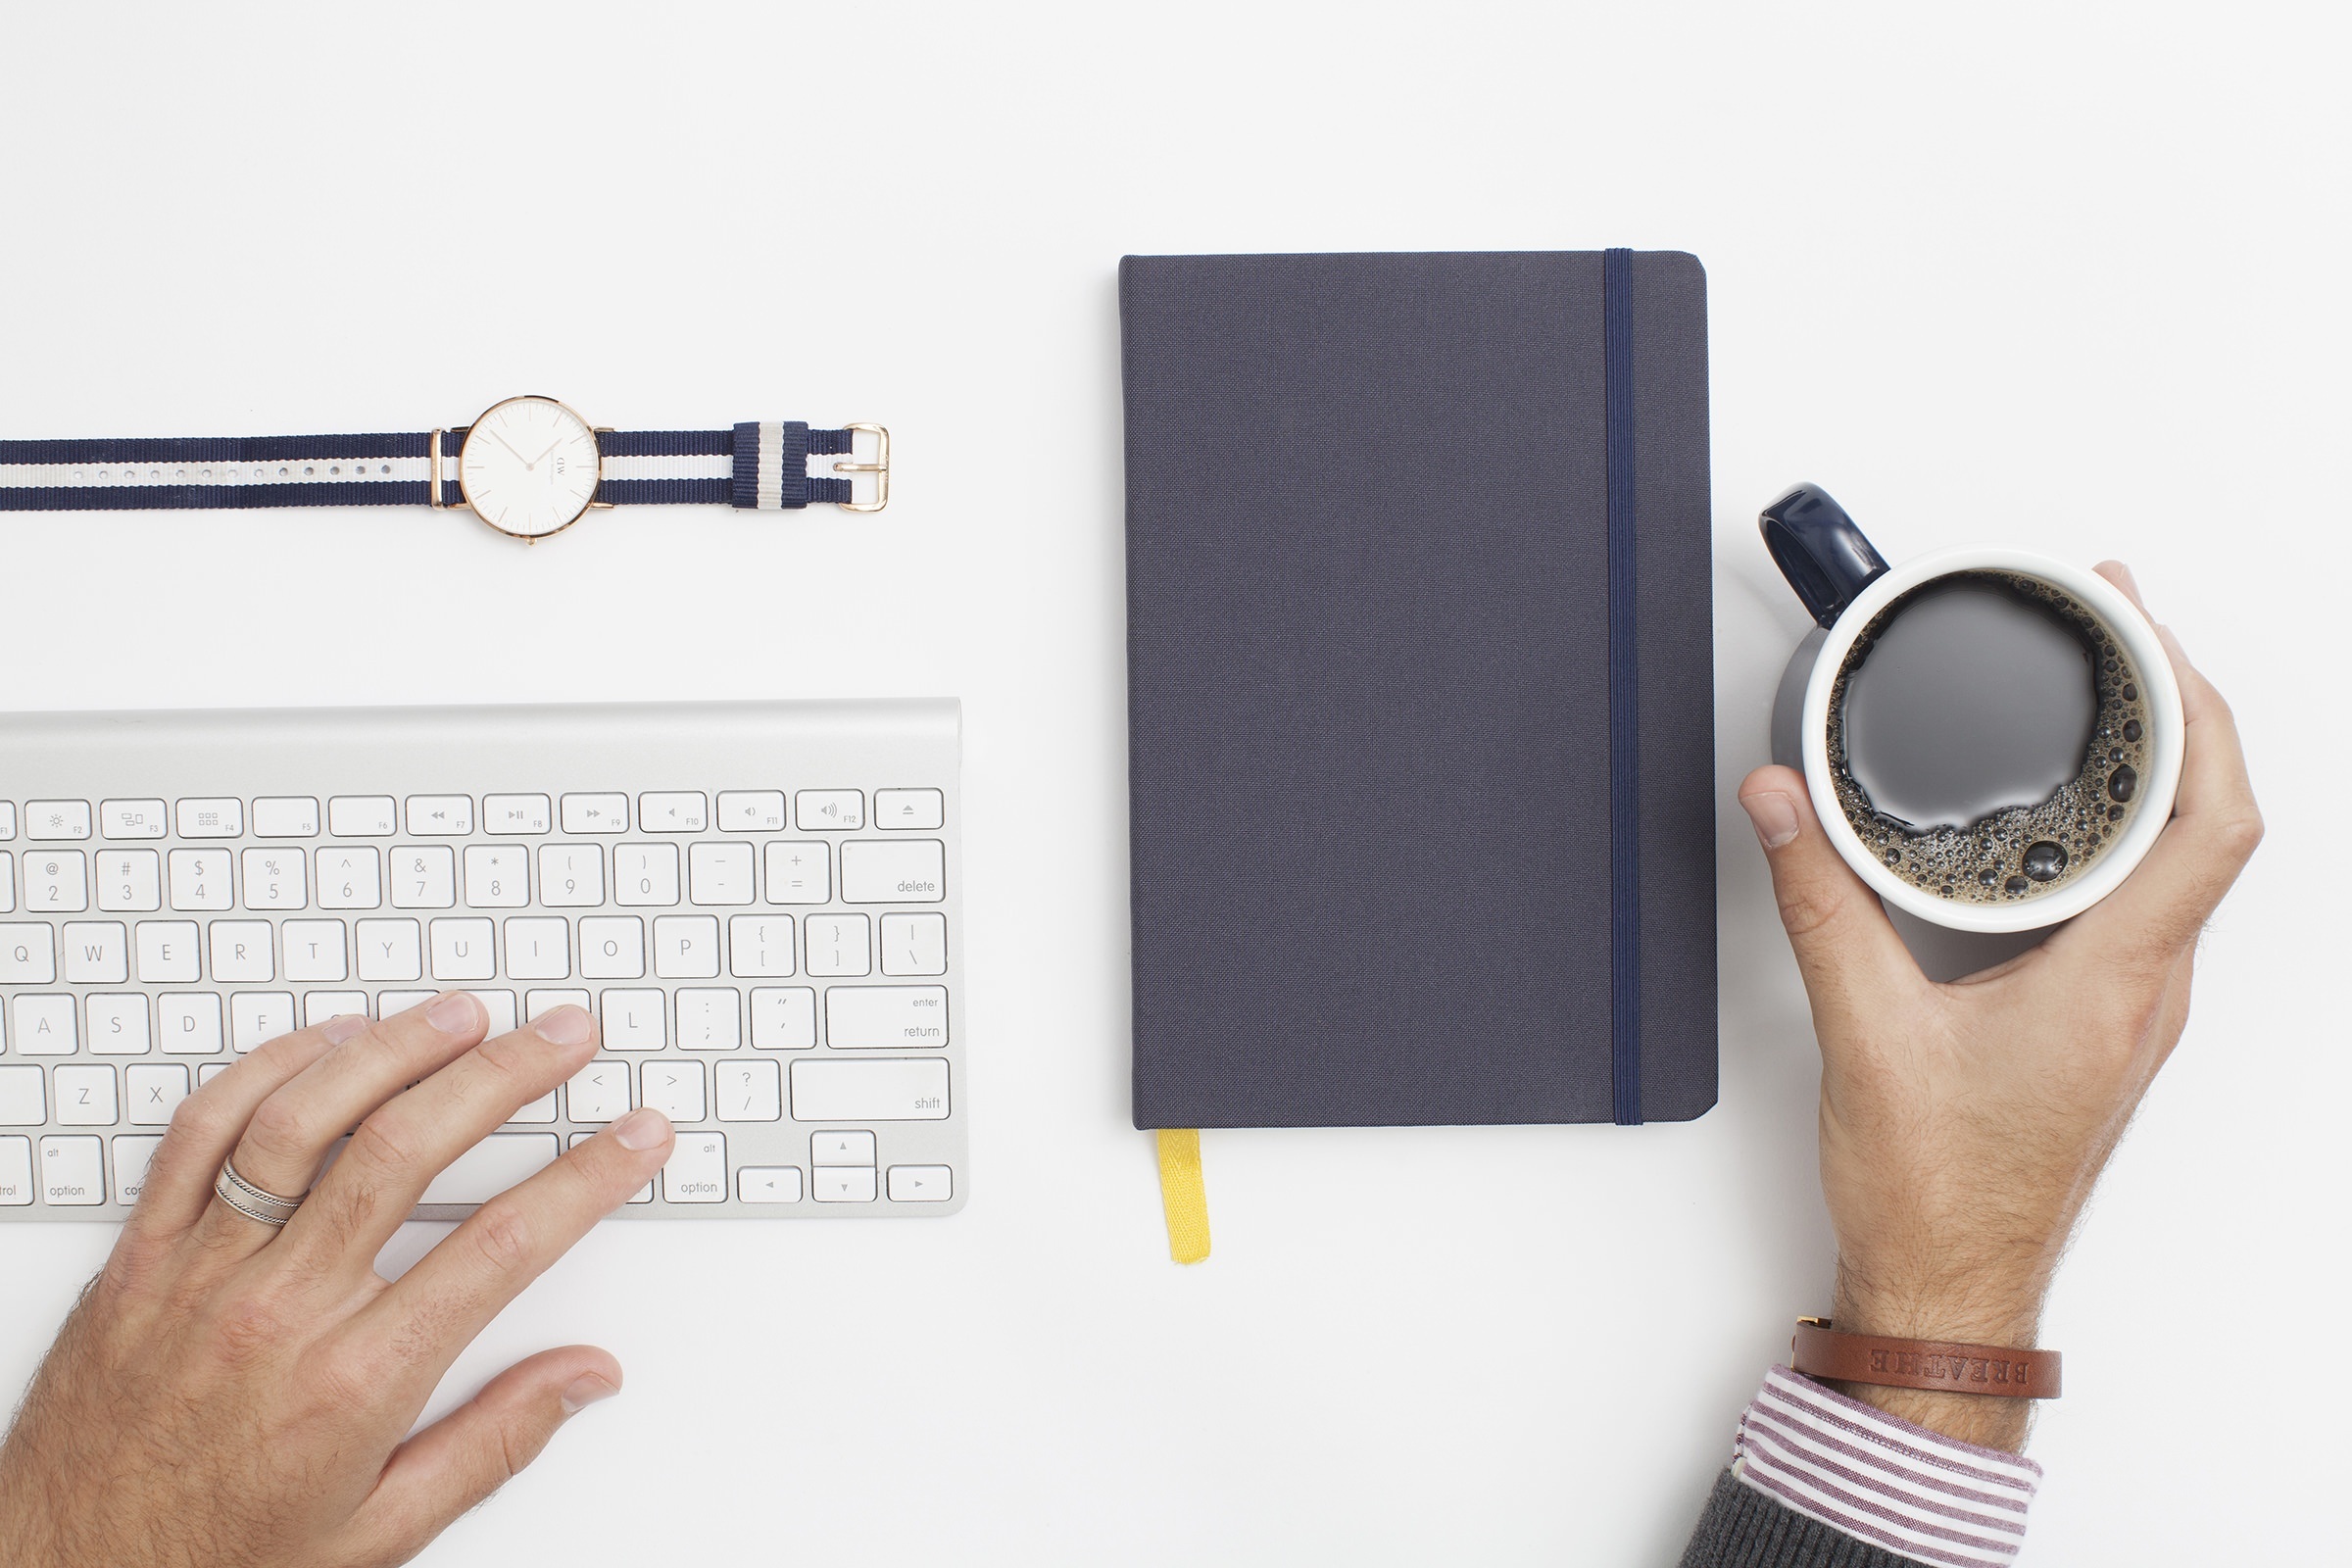
writing, work, hand, man, coffee, keyboard, finger, workspace, desktop, looking down, planner, overhead, brand, minimal